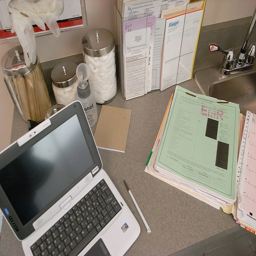
A computer is used as a tool by the medical professional.
A doctor's office counter cover in papers and a laptop
The counter of a doctor's office, including a laptop, cotton swabs, and tongue depressors.
A laptop and an open file on a counter.
Patient records are left open on a counter beside medical supplies and a laptop.